Pinechas (parashah)

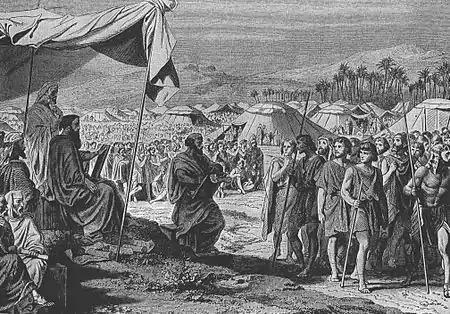
The Numbering of the Israelites (19th-century engraving by Henri Félix Emmanuel Philippoteaux)

The amora Johanan bar Nappaha (180-279) taught that Phinehas was able to accomplish his act of zealotry only because God performed six miracles: First, upon hearing Phinehas's warning, Zimri should have withdrawn from Cozbi and ended his transgression, but he did not. Second, Zimri should have cried out for help from his fellow Simeonites, but he did not. Third, Phinehas was able to drive his spear exactly through the sexual organs of Zimri and Cozbi as they were engaged in the act. Fourth, Zimri and Cozbi did not slip off the spear but remained fixed so others could witness their transgression. Fifth, an angel came and lifted the lintel so that Phinehas could exit holding the spear. And sixth, an angel came and sowed destruction among the people, distracting the Simeonites from killing Phinehas.